Ordem Militar de Cristo

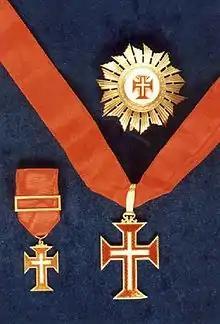

The Ordem Militar de Cristo (Military Order of Christ), the full name of which is the Military Order of Our Knights of Lord Jesus Christ, is a Portuguese honorific Order which takes its name from the extinct Order of Christ (1834), which is given for distinguished service in the performance of functions in sovereign positions or public administration, and for the judiciary and diplomacy, which is seen as being particularly distinguished.